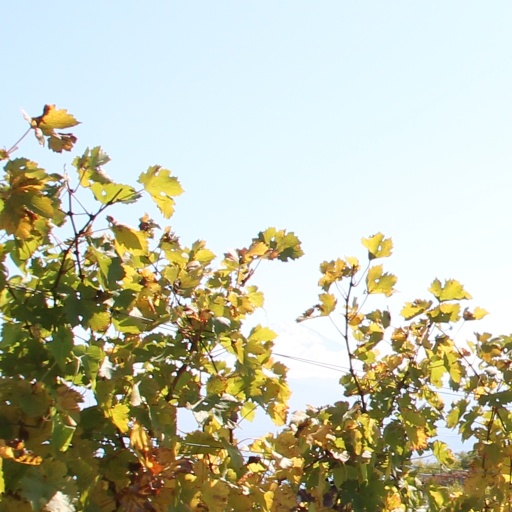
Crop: grape